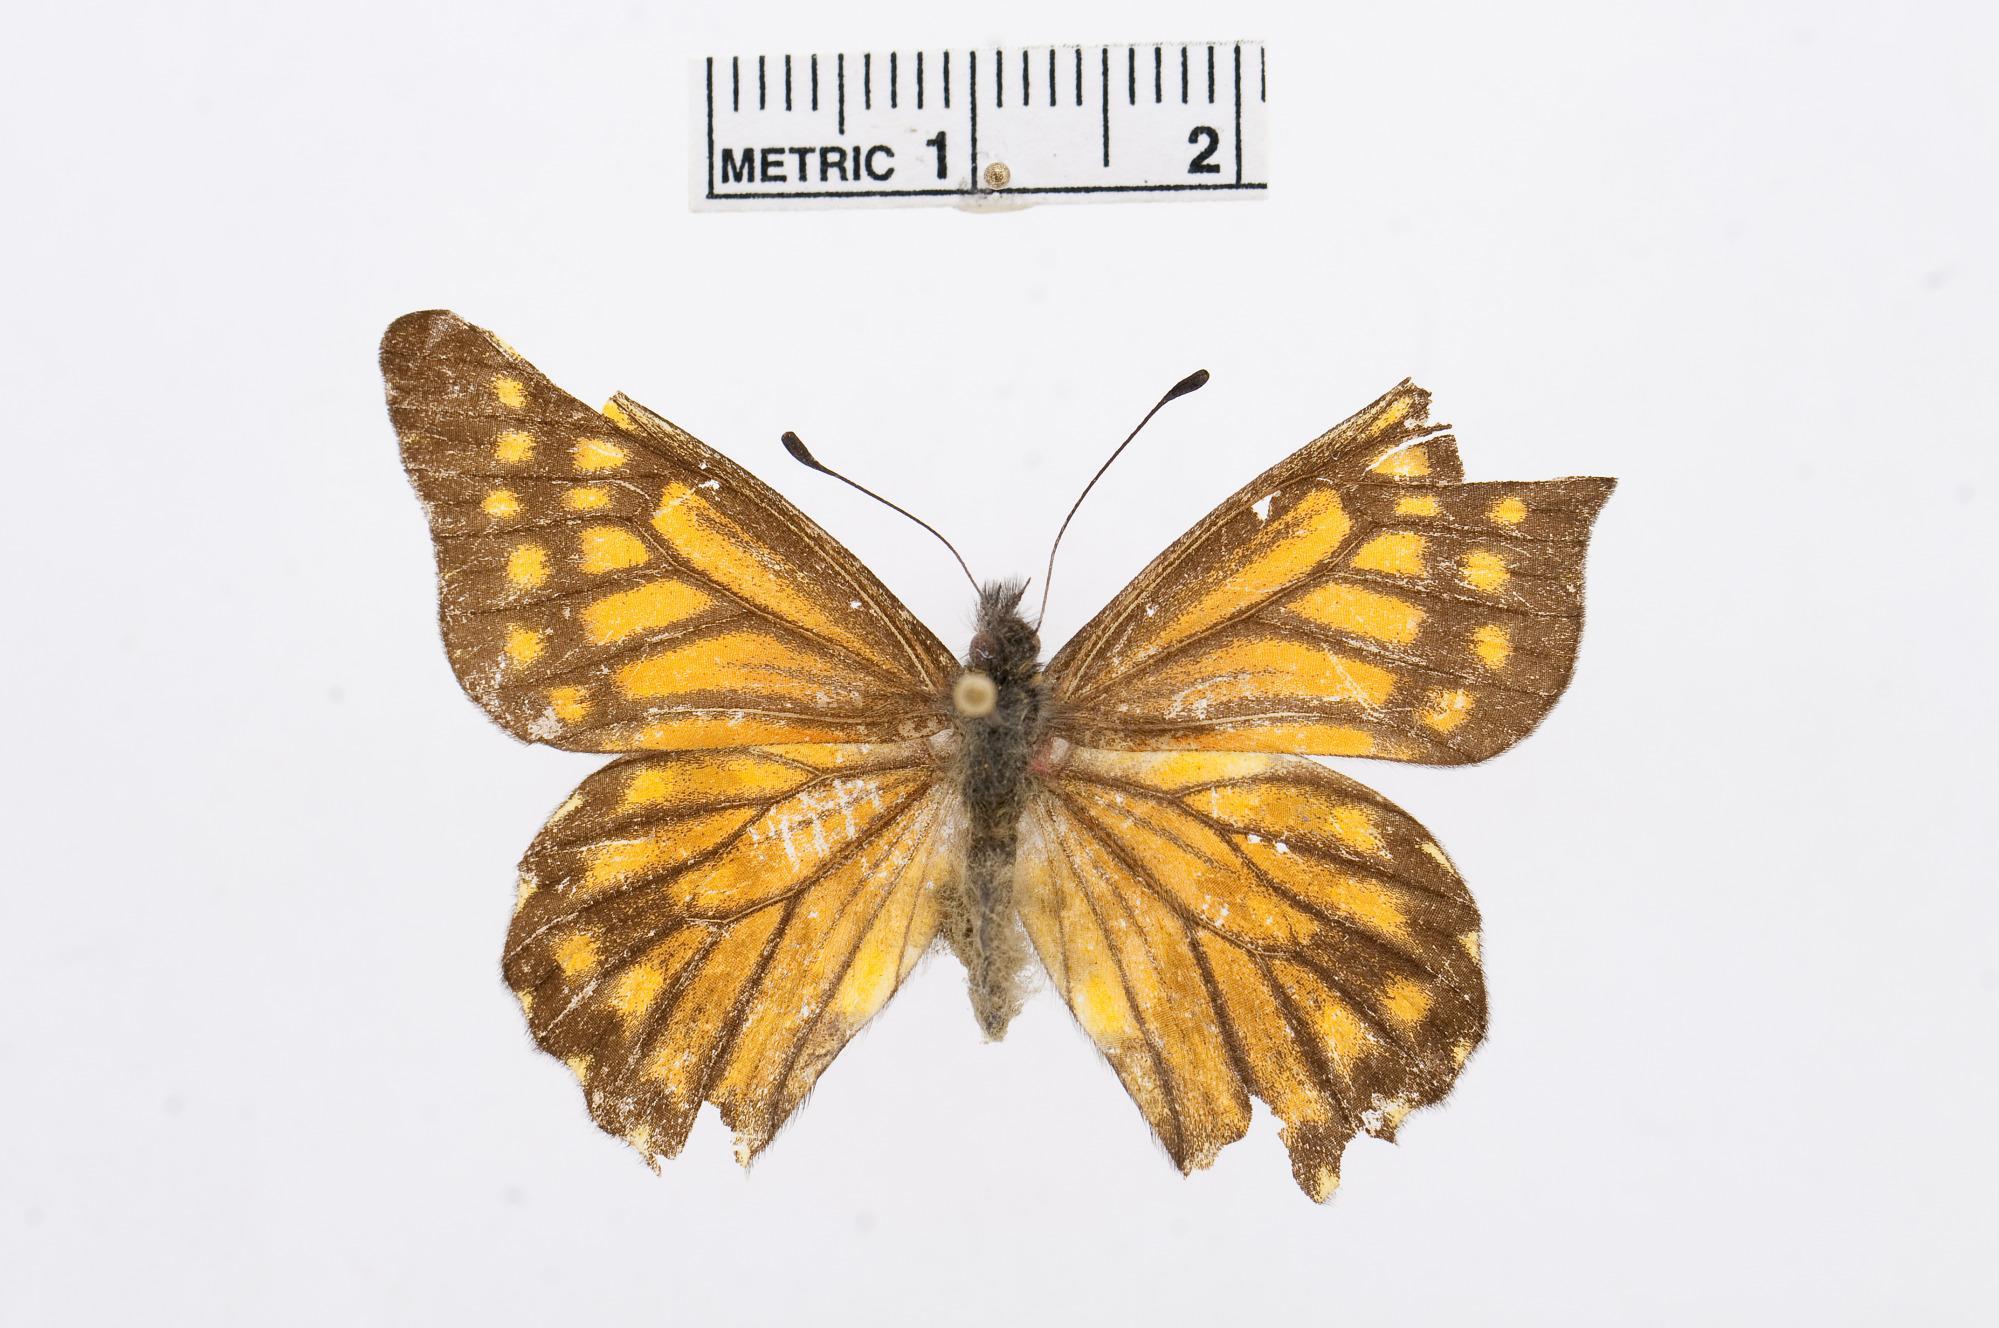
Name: Catasticta radiata
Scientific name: Catasticta radiata
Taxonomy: Animalia, Arthropoda, Hexapoda, Insecta, Lepidoptera, Pieridae, Pierinae